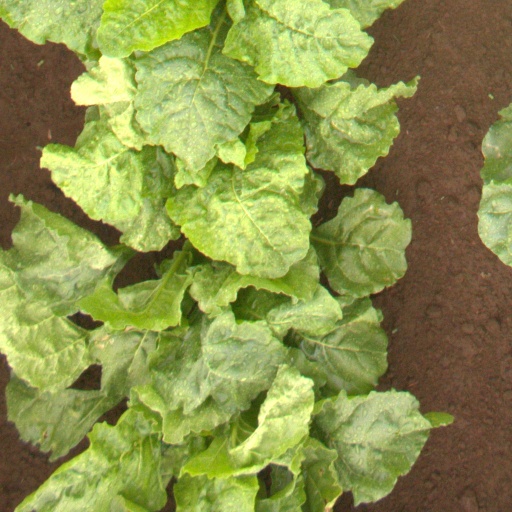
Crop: sugar beet